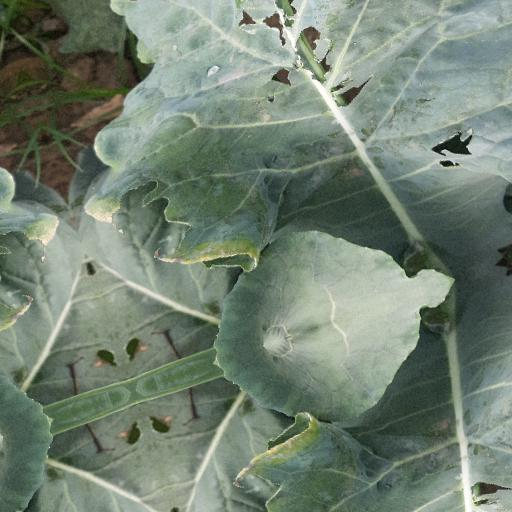
Label: Black Rot